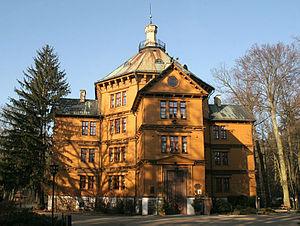
Le parc naturel de la vallée de Barycz est une zone protégée dans le sud-ouest de la Pologne.
La Pologne ne compte pas moins de 122 parcs naturels, étendus sur près de 25 000 km².